Our Lady of the Assassins (film)

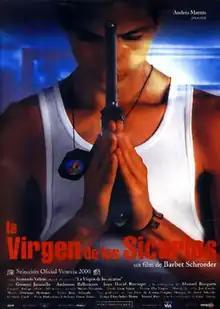
Theatrical release poster

Our Lady of the Assassins is a 2000 Spanish-language romantic crime drama film directed by Barbet Schroeder from a screenplay by Fernando Vallejo, based on his 1994 novel of the same title. The film follows a Colombian author in his 50s who returns to his hometown of Medellín after 30 years of absence to find himself trapped in an atmosphere of violence and murder caused by drug cartel warfare.